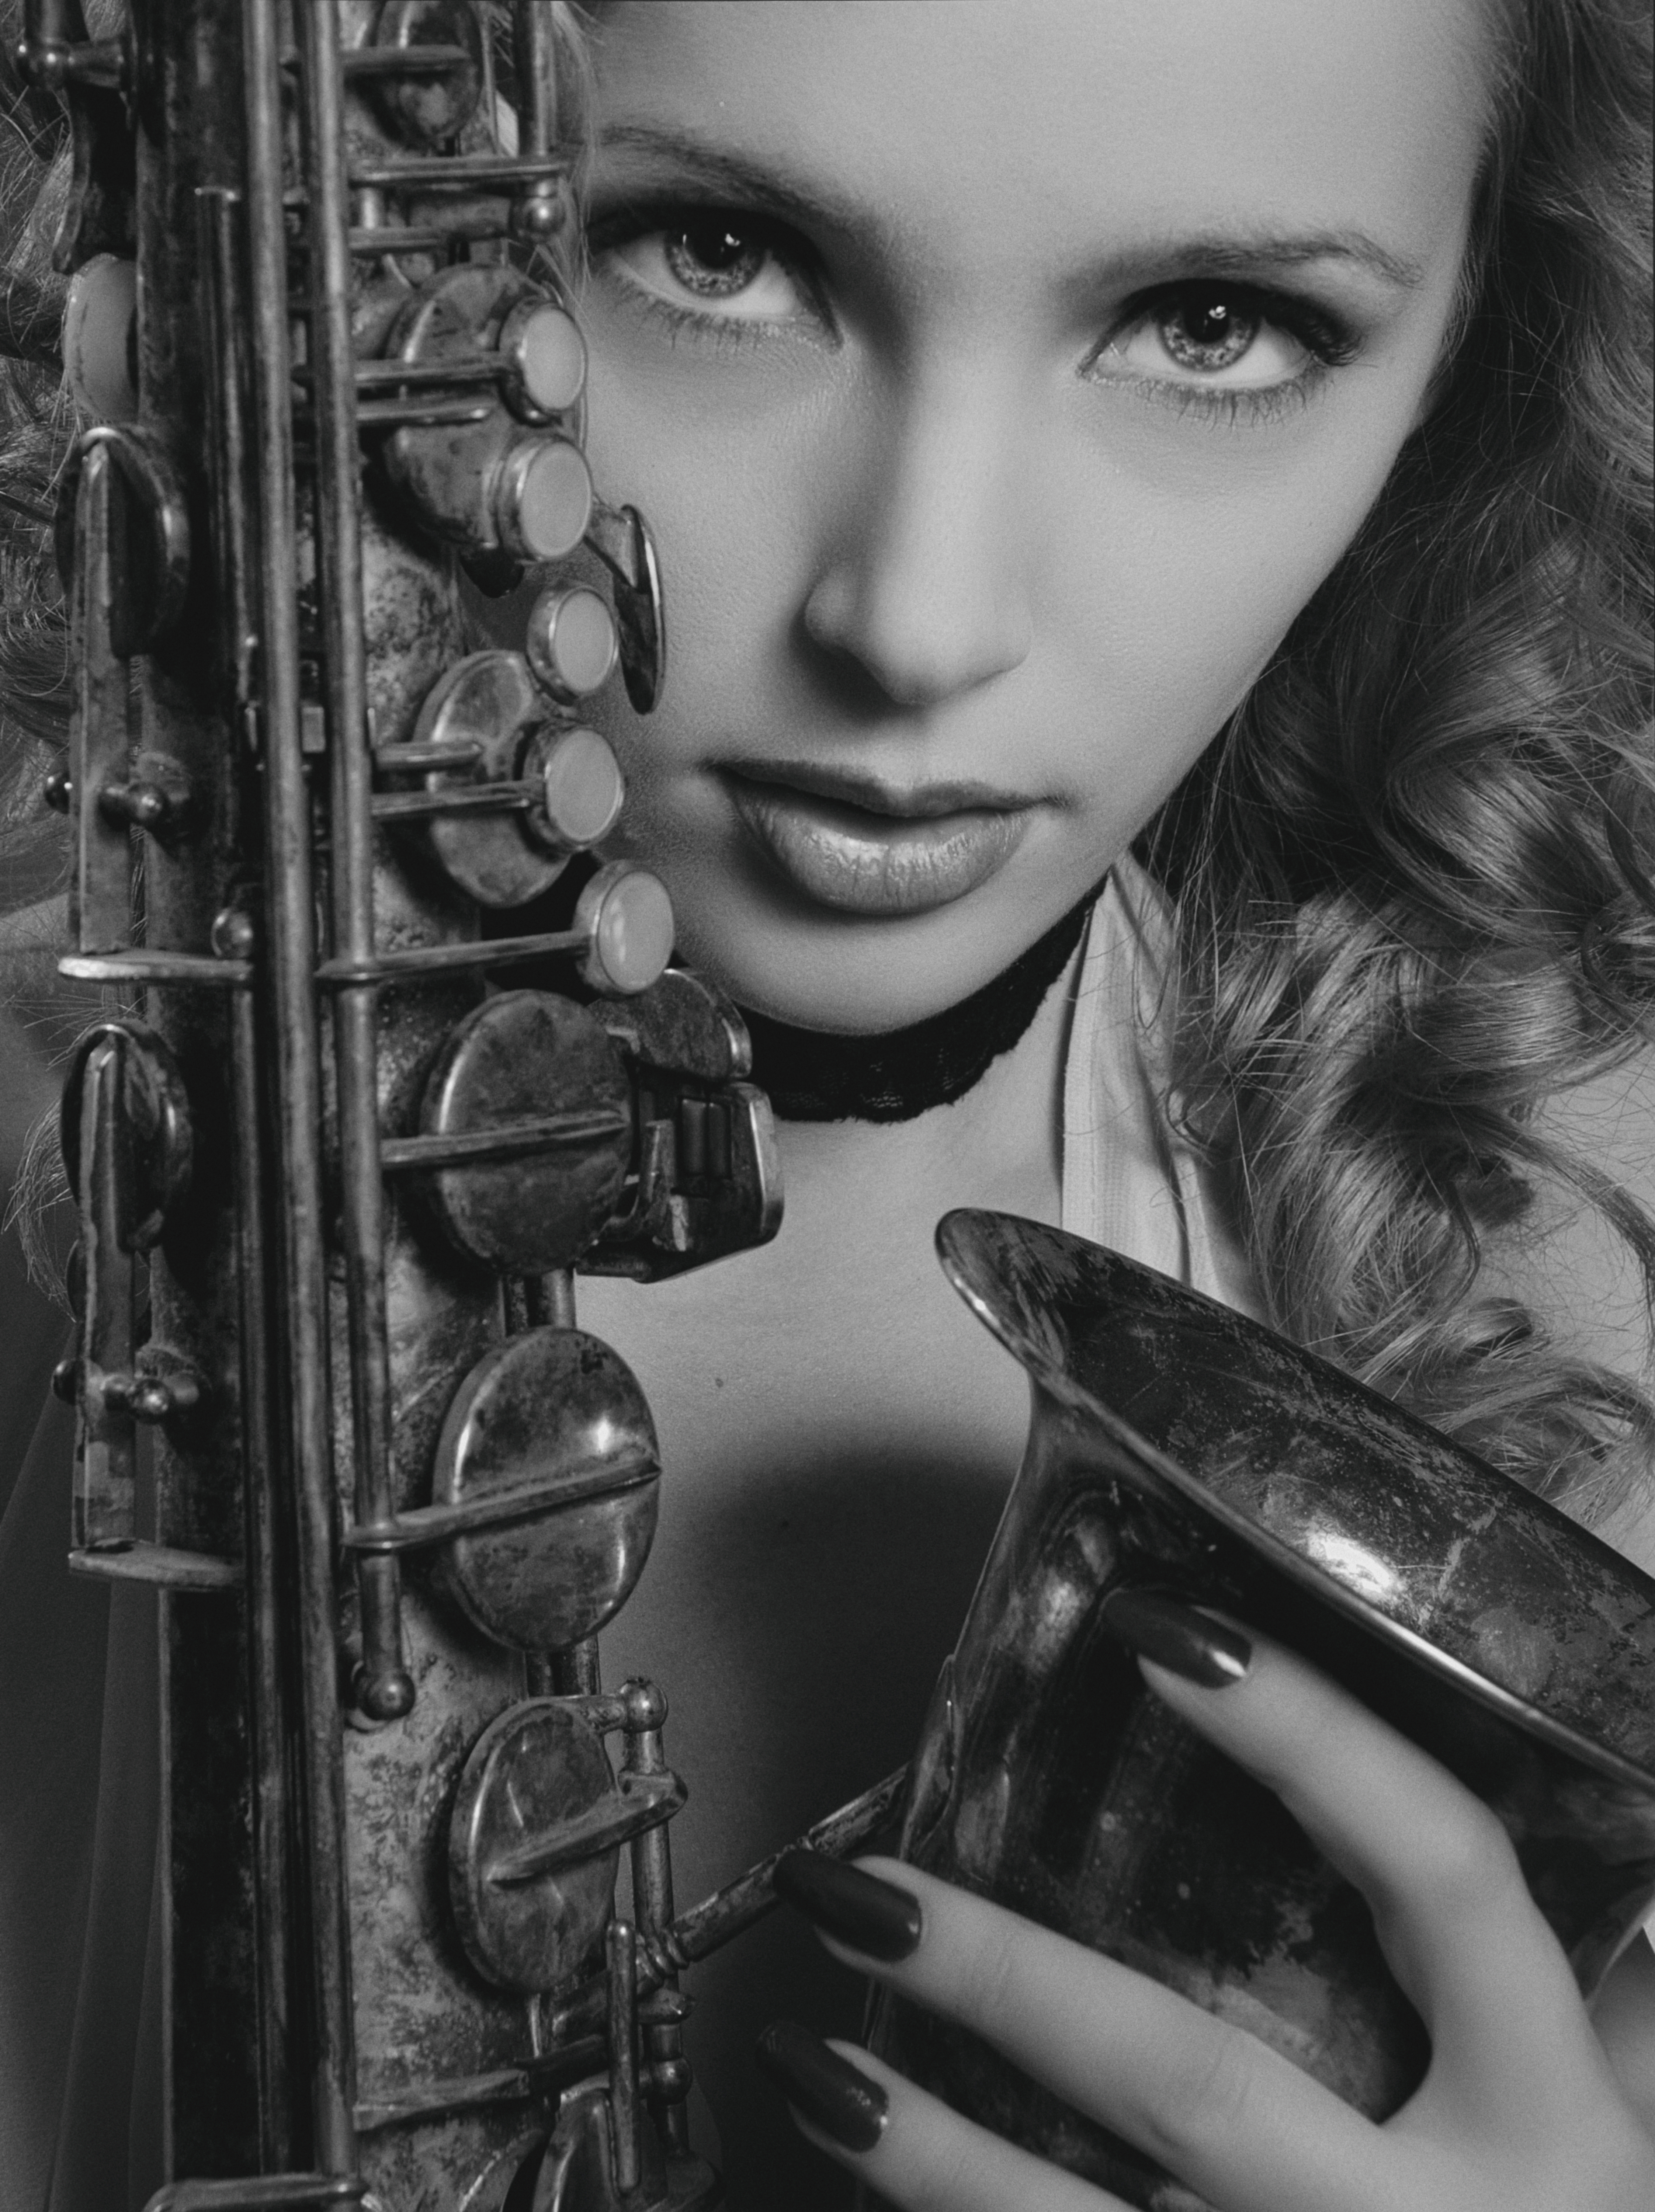
girl, portrait, retro, face, beautiful, look, studio, monochrome, donate, lip, photograph, eye, white, eyelash, black, lipstick, flash photography, eye liner, tableware, style, cool, barware, beauty, drinkware, monochrome photography, makeover, snapshot, eyewear, eye shadow, glass, fashion accessory, drink, metal, stock photography, advertising, jewellery, eyelash extensions, nail, drinking, distilled beverage, portrait photography, alcohol, photography, necklace